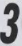
Number: 3